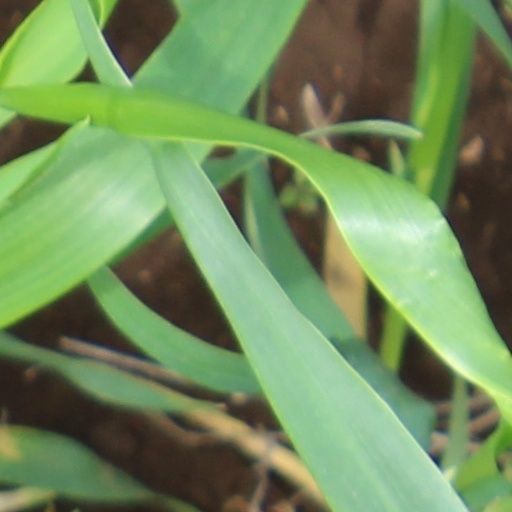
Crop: wheat